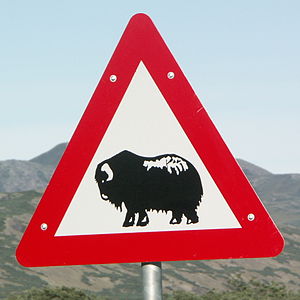
Skilt / Forskellige skilte / Trafik
Afhængig af de lokale forhold kan specielle færdselstavler blive nødvendige som her i Kangerlussuaq, hvor man skal passe på moskusokser.
Et skilt er et tegn i form af en tavle, plade, plakat, skærm eller lignende, der er forsynet med en påskrift eller symbol. Skilte bruges som information, dokumentation, reklame, signal eller andet, man ønsker at gøre andre opmærksomme på.